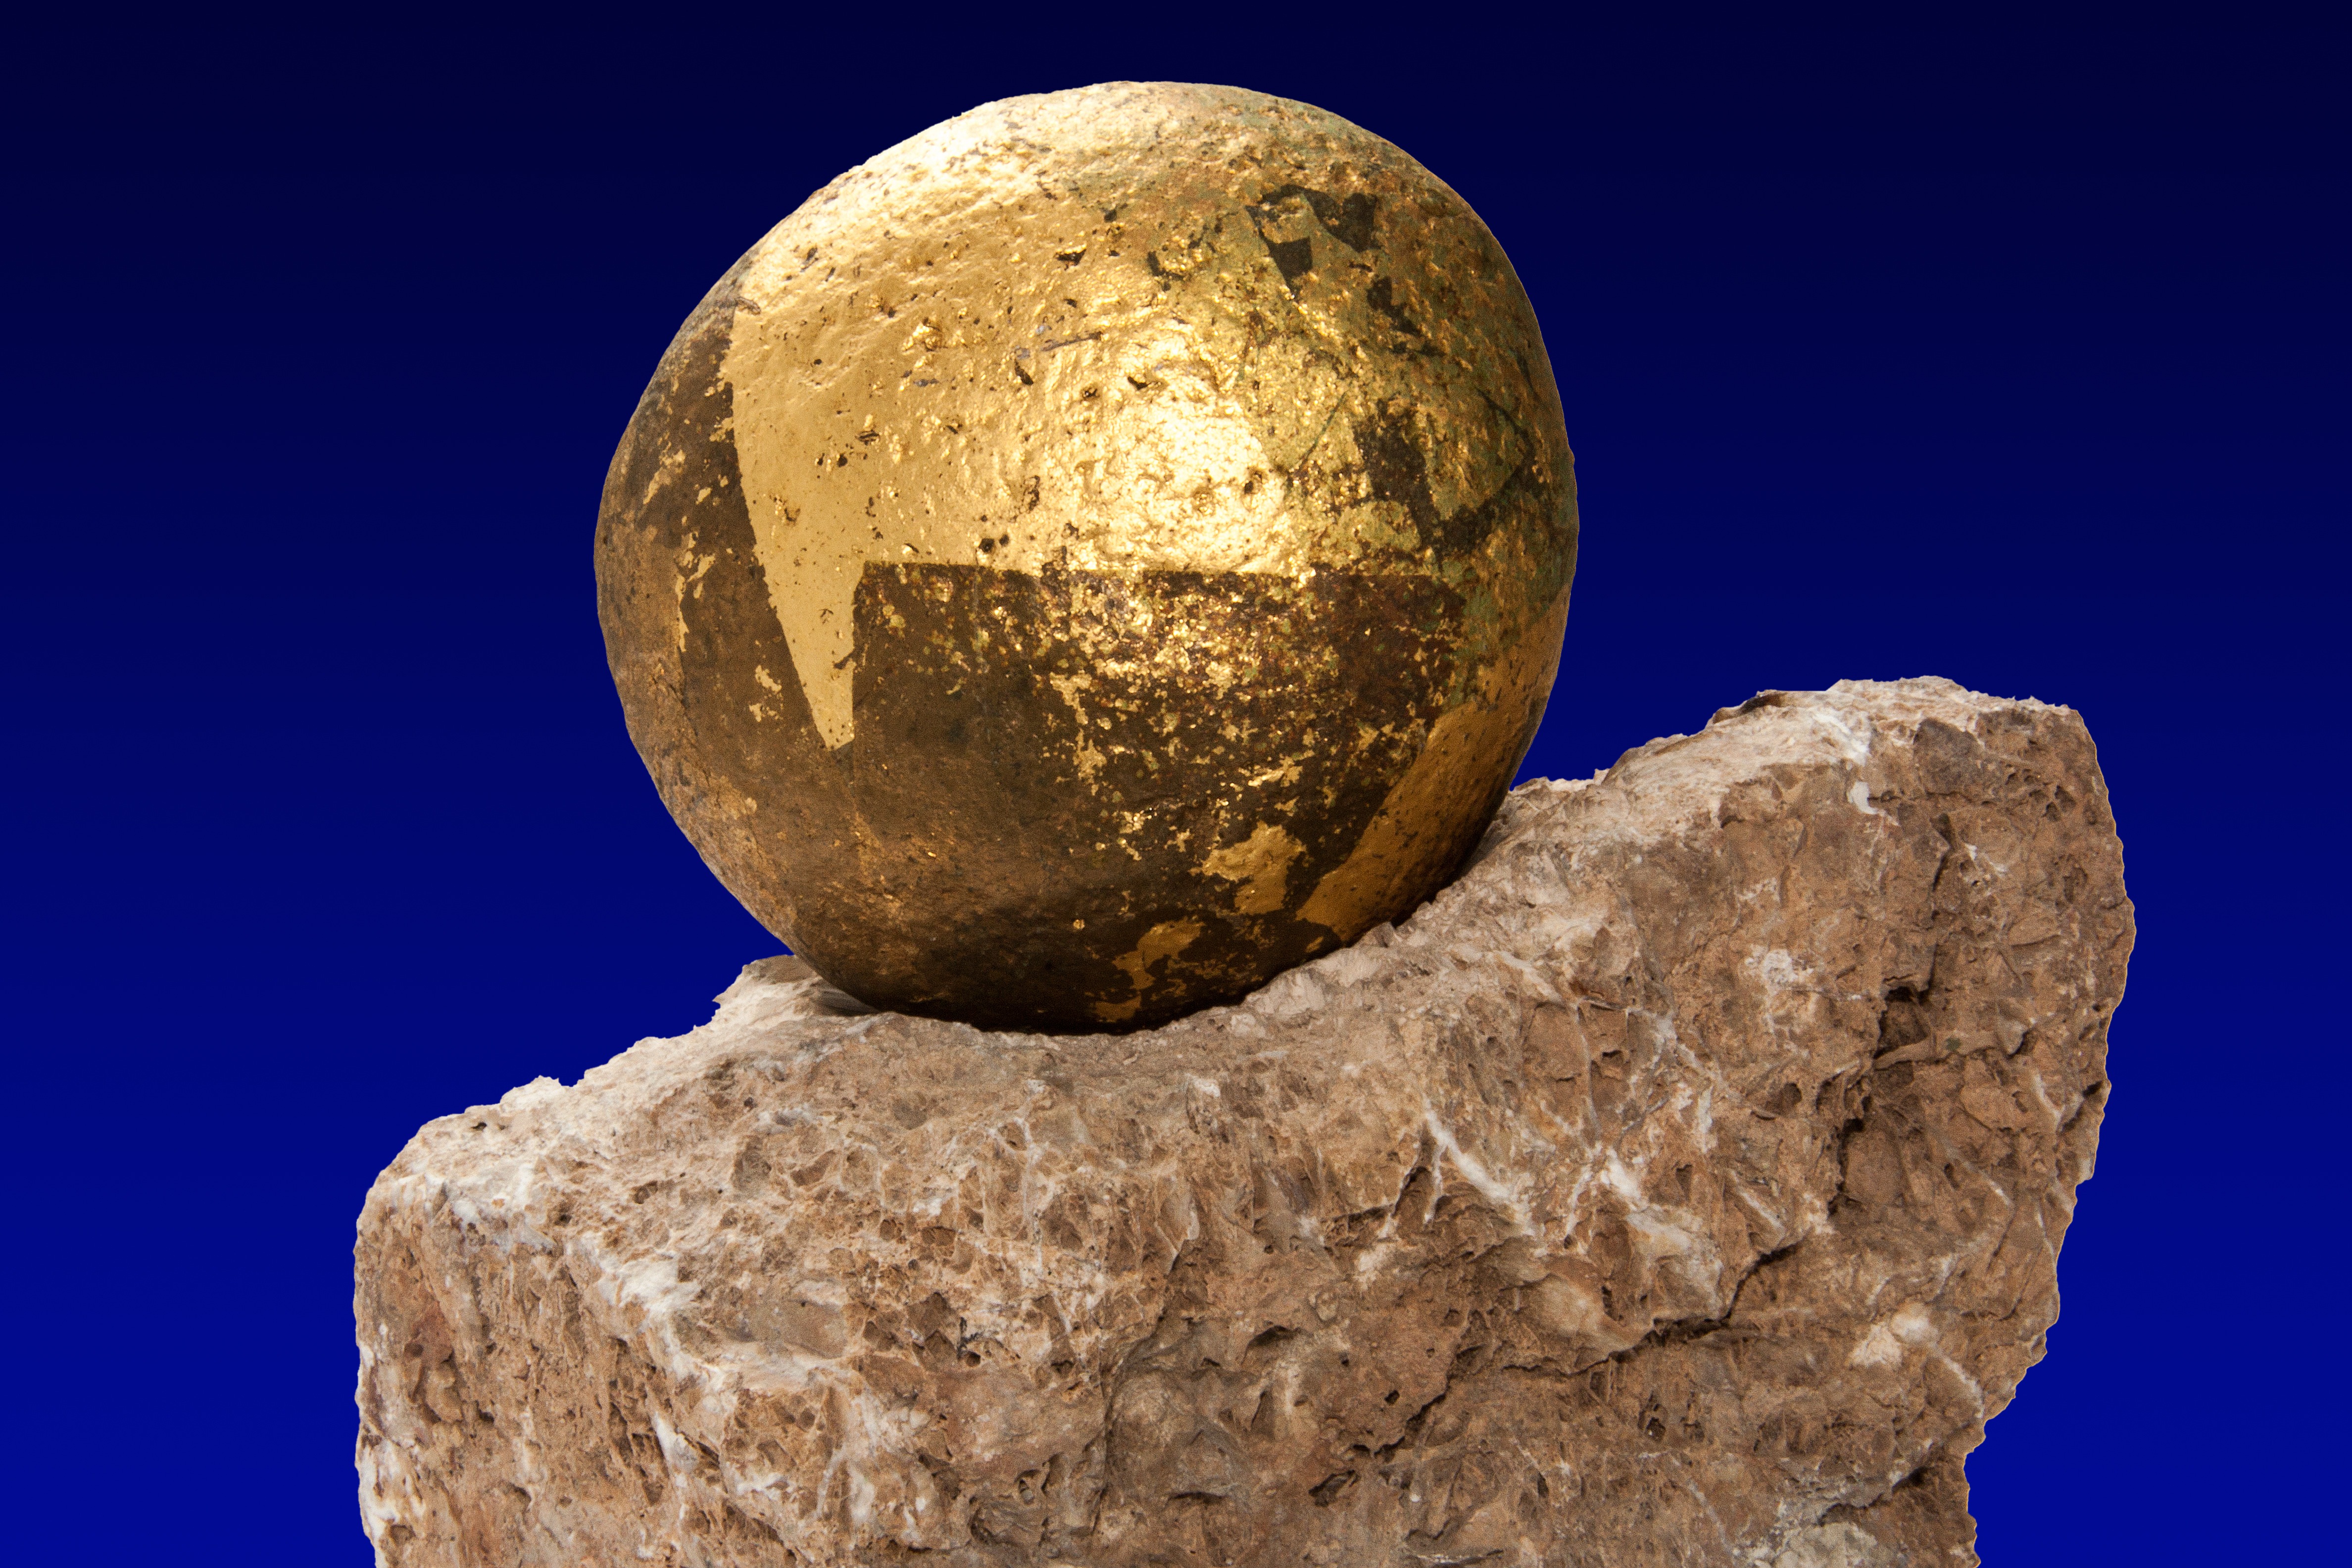
rock, wood, plastic, stone, natural, smooth, art, gold, raw, stone art, gilded, sculptor, about, ancient history, stone processing